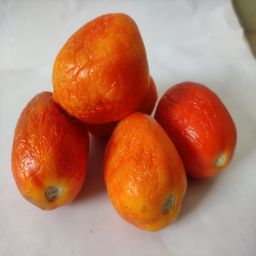
Crop: Tomato
Quality: Old